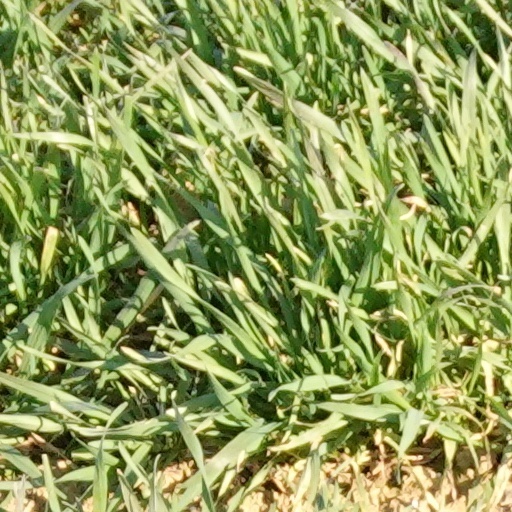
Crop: wheat